Dale Jackaman

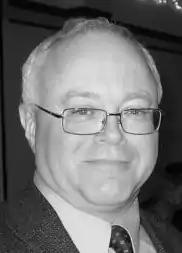
Dale Jackaman

Dale Jackaman (born June 2, 1956 in Montreal, Quebec) is a Canadian politician and anti-tobacco lobbyist.